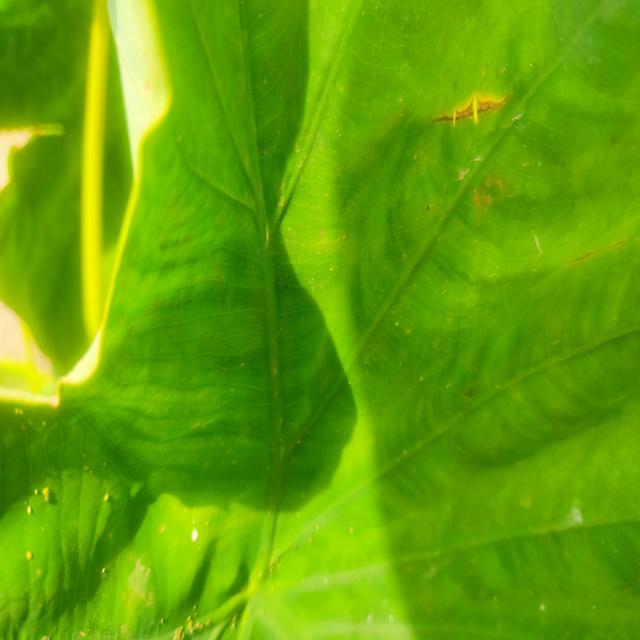
Label: Early_Blight